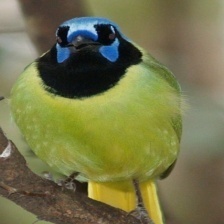
Species: GREEN JAY
Scientific name: CYANOCORAX YNCAS
ImageNet parent category: jay